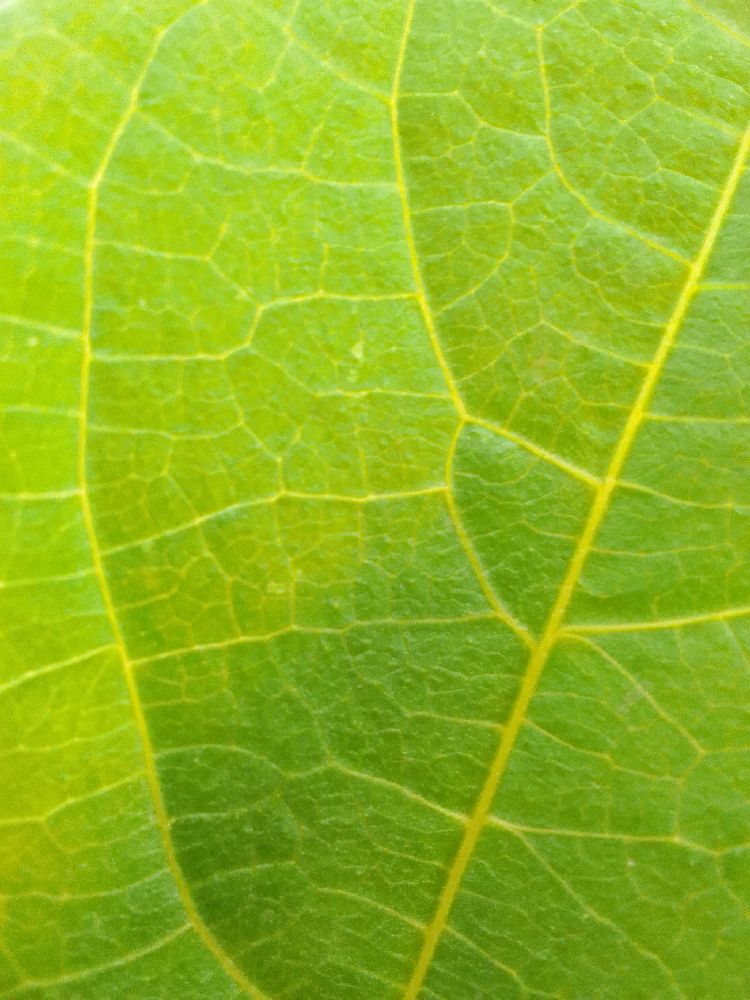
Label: healthy